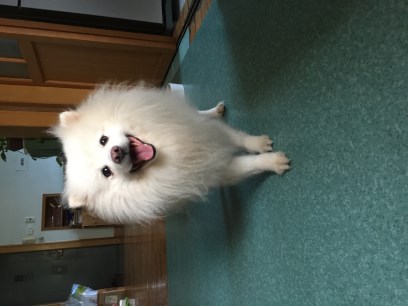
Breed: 253-n000107-Japanese_Spitzes